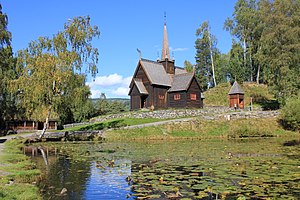
Maihaugen / Profil og indhold
Maihaugen er et museum i Lillehammer. Det åbnene på Maihaugen den 2. juli 1904 under navnet De Sandvigske Samlinger, da Anders Sandvigs private samling blev købt af Selskapet for Lillehammer bys vel. Anders Sandvig var en tandlæge, som fra 1887 var begyndt at samle gamle genstande fra bondekulturen, folkekunst og håndværkeres værktøjer, og efter hånden, i meget stor udstrækning, bygninger, hovedsagelig fra Gudbrandsdalen. Maihaugen var pionér blandt de nordiske museer, fordi samlingen hurtigt blev omfattende og detaljeret. Hele gårdstun og samlede komplekser blev flyttede til museet. I 2011 blev Maihaugen en afdeling i stiftelsen Lillehammer museum.